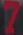
Number: 7